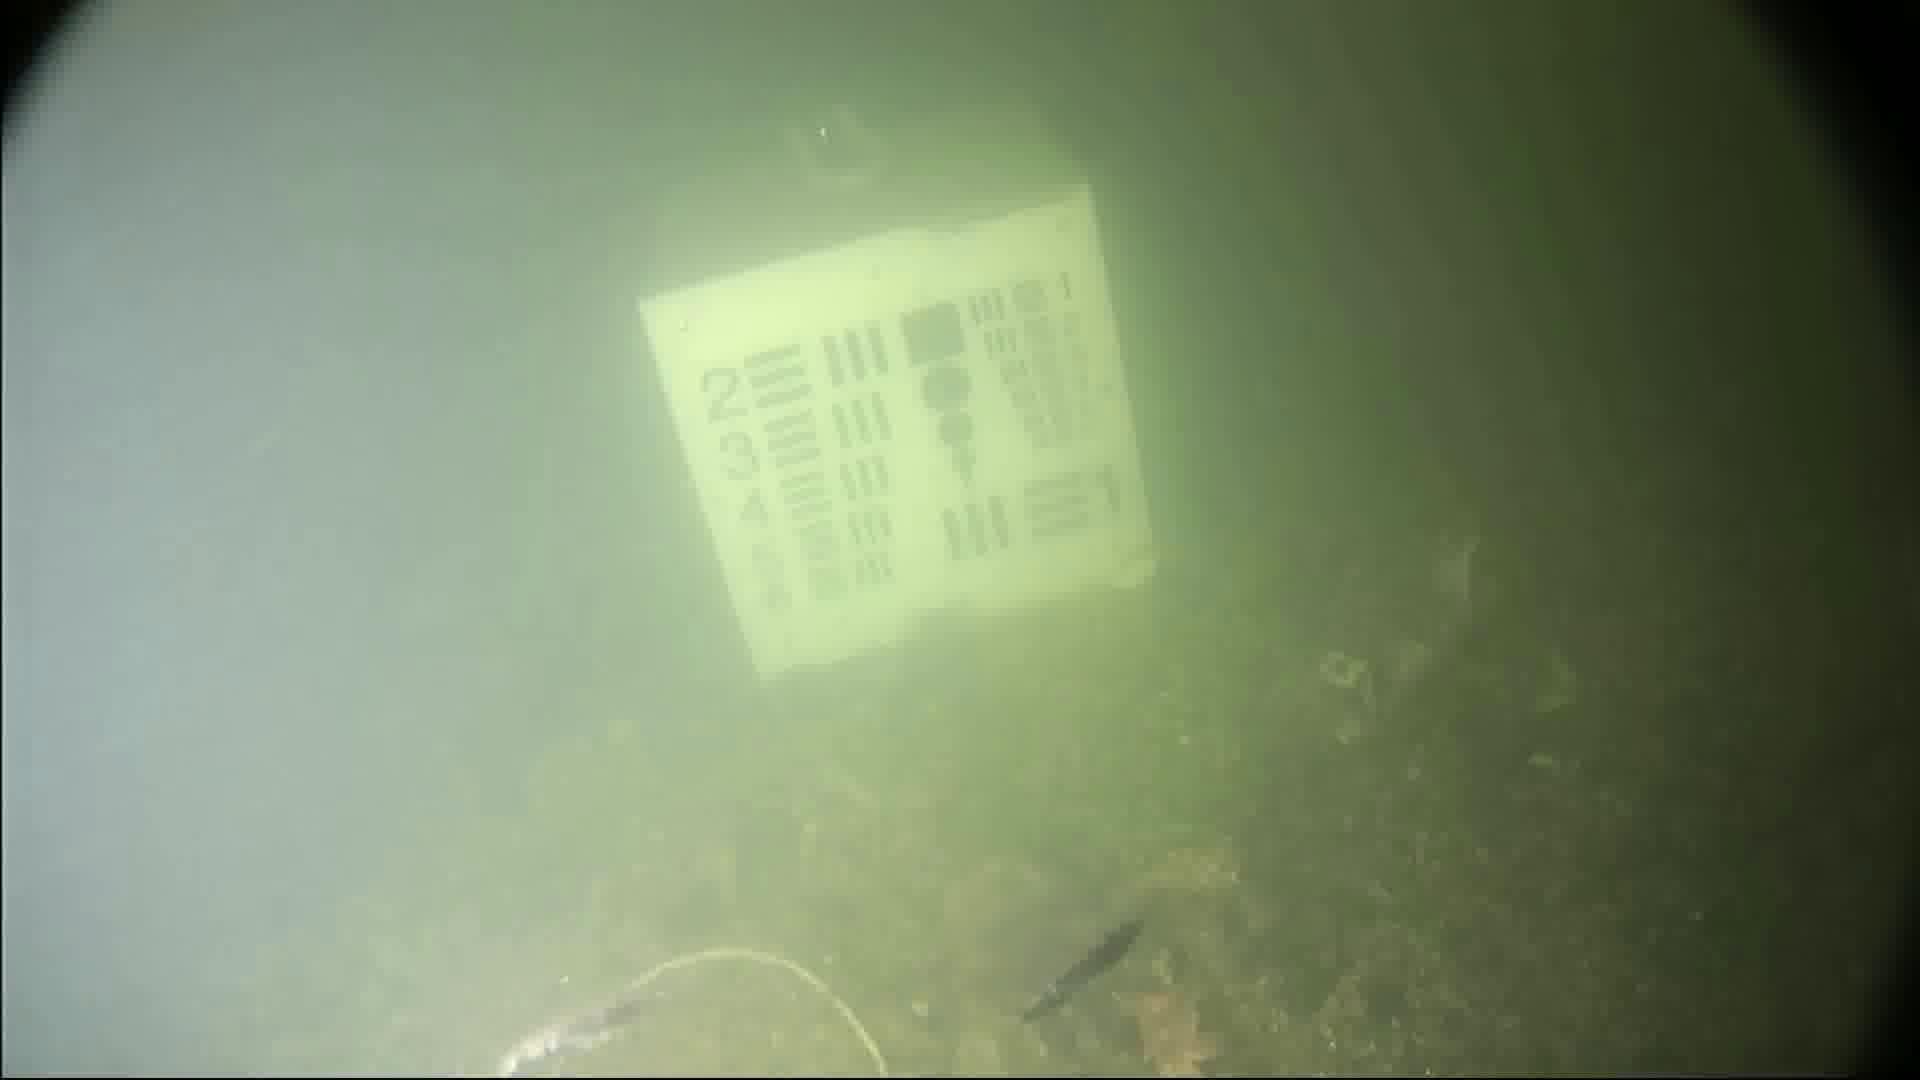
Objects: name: small_fish